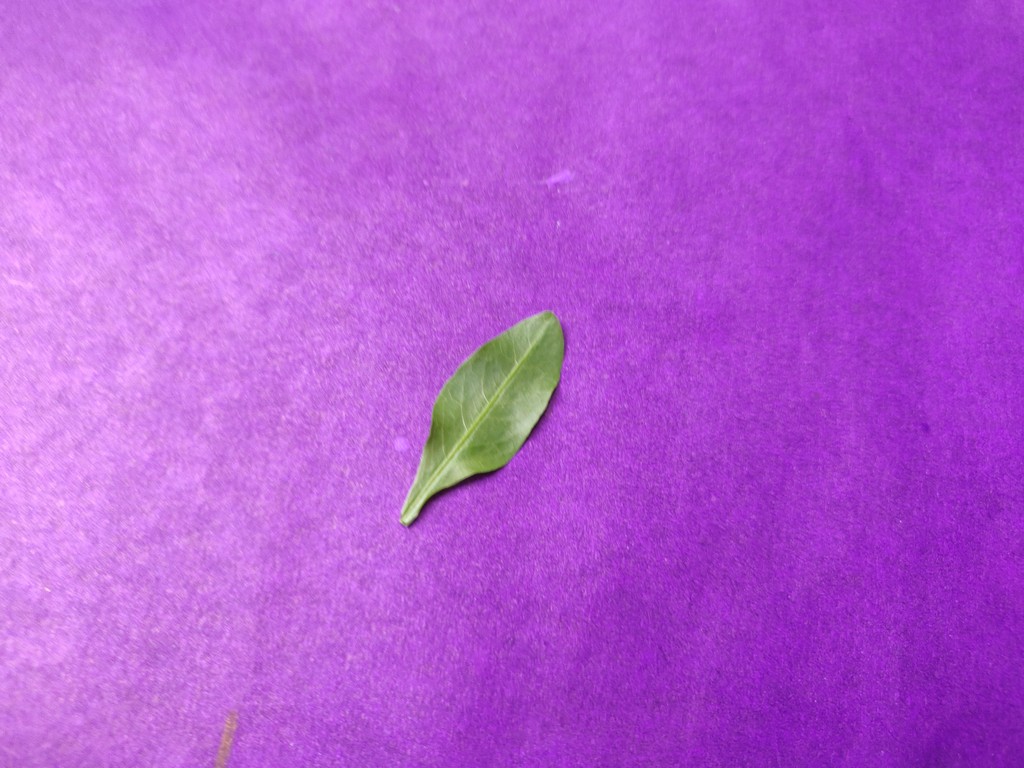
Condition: Healthy
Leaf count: single
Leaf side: front